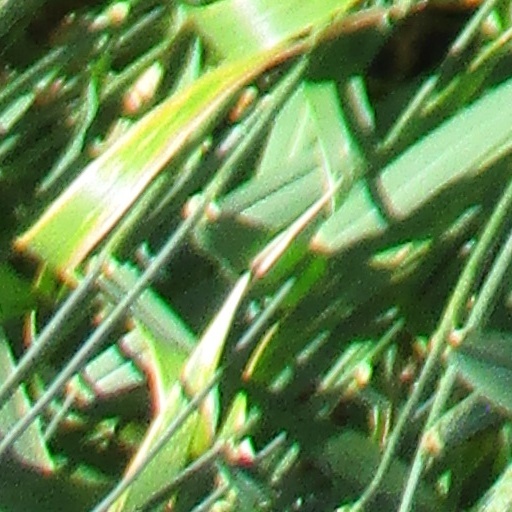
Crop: wheat